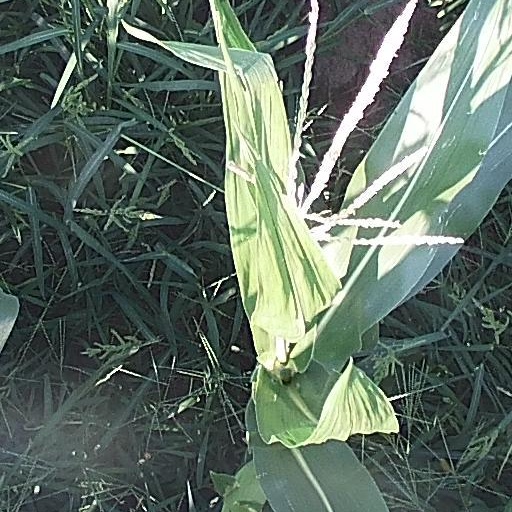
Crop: maize; corn